Rockefeller War Demonstration Hospital

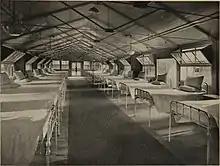
One of the hospital wards.

On August 24, 1918 Rockefeller War Demonstration Hospital became United States Army Auxiliary Hospital No. 1, under the commanding general of what was then called the Hoboken Port of Embarkation (later renamed to New York Port of Embarkation).